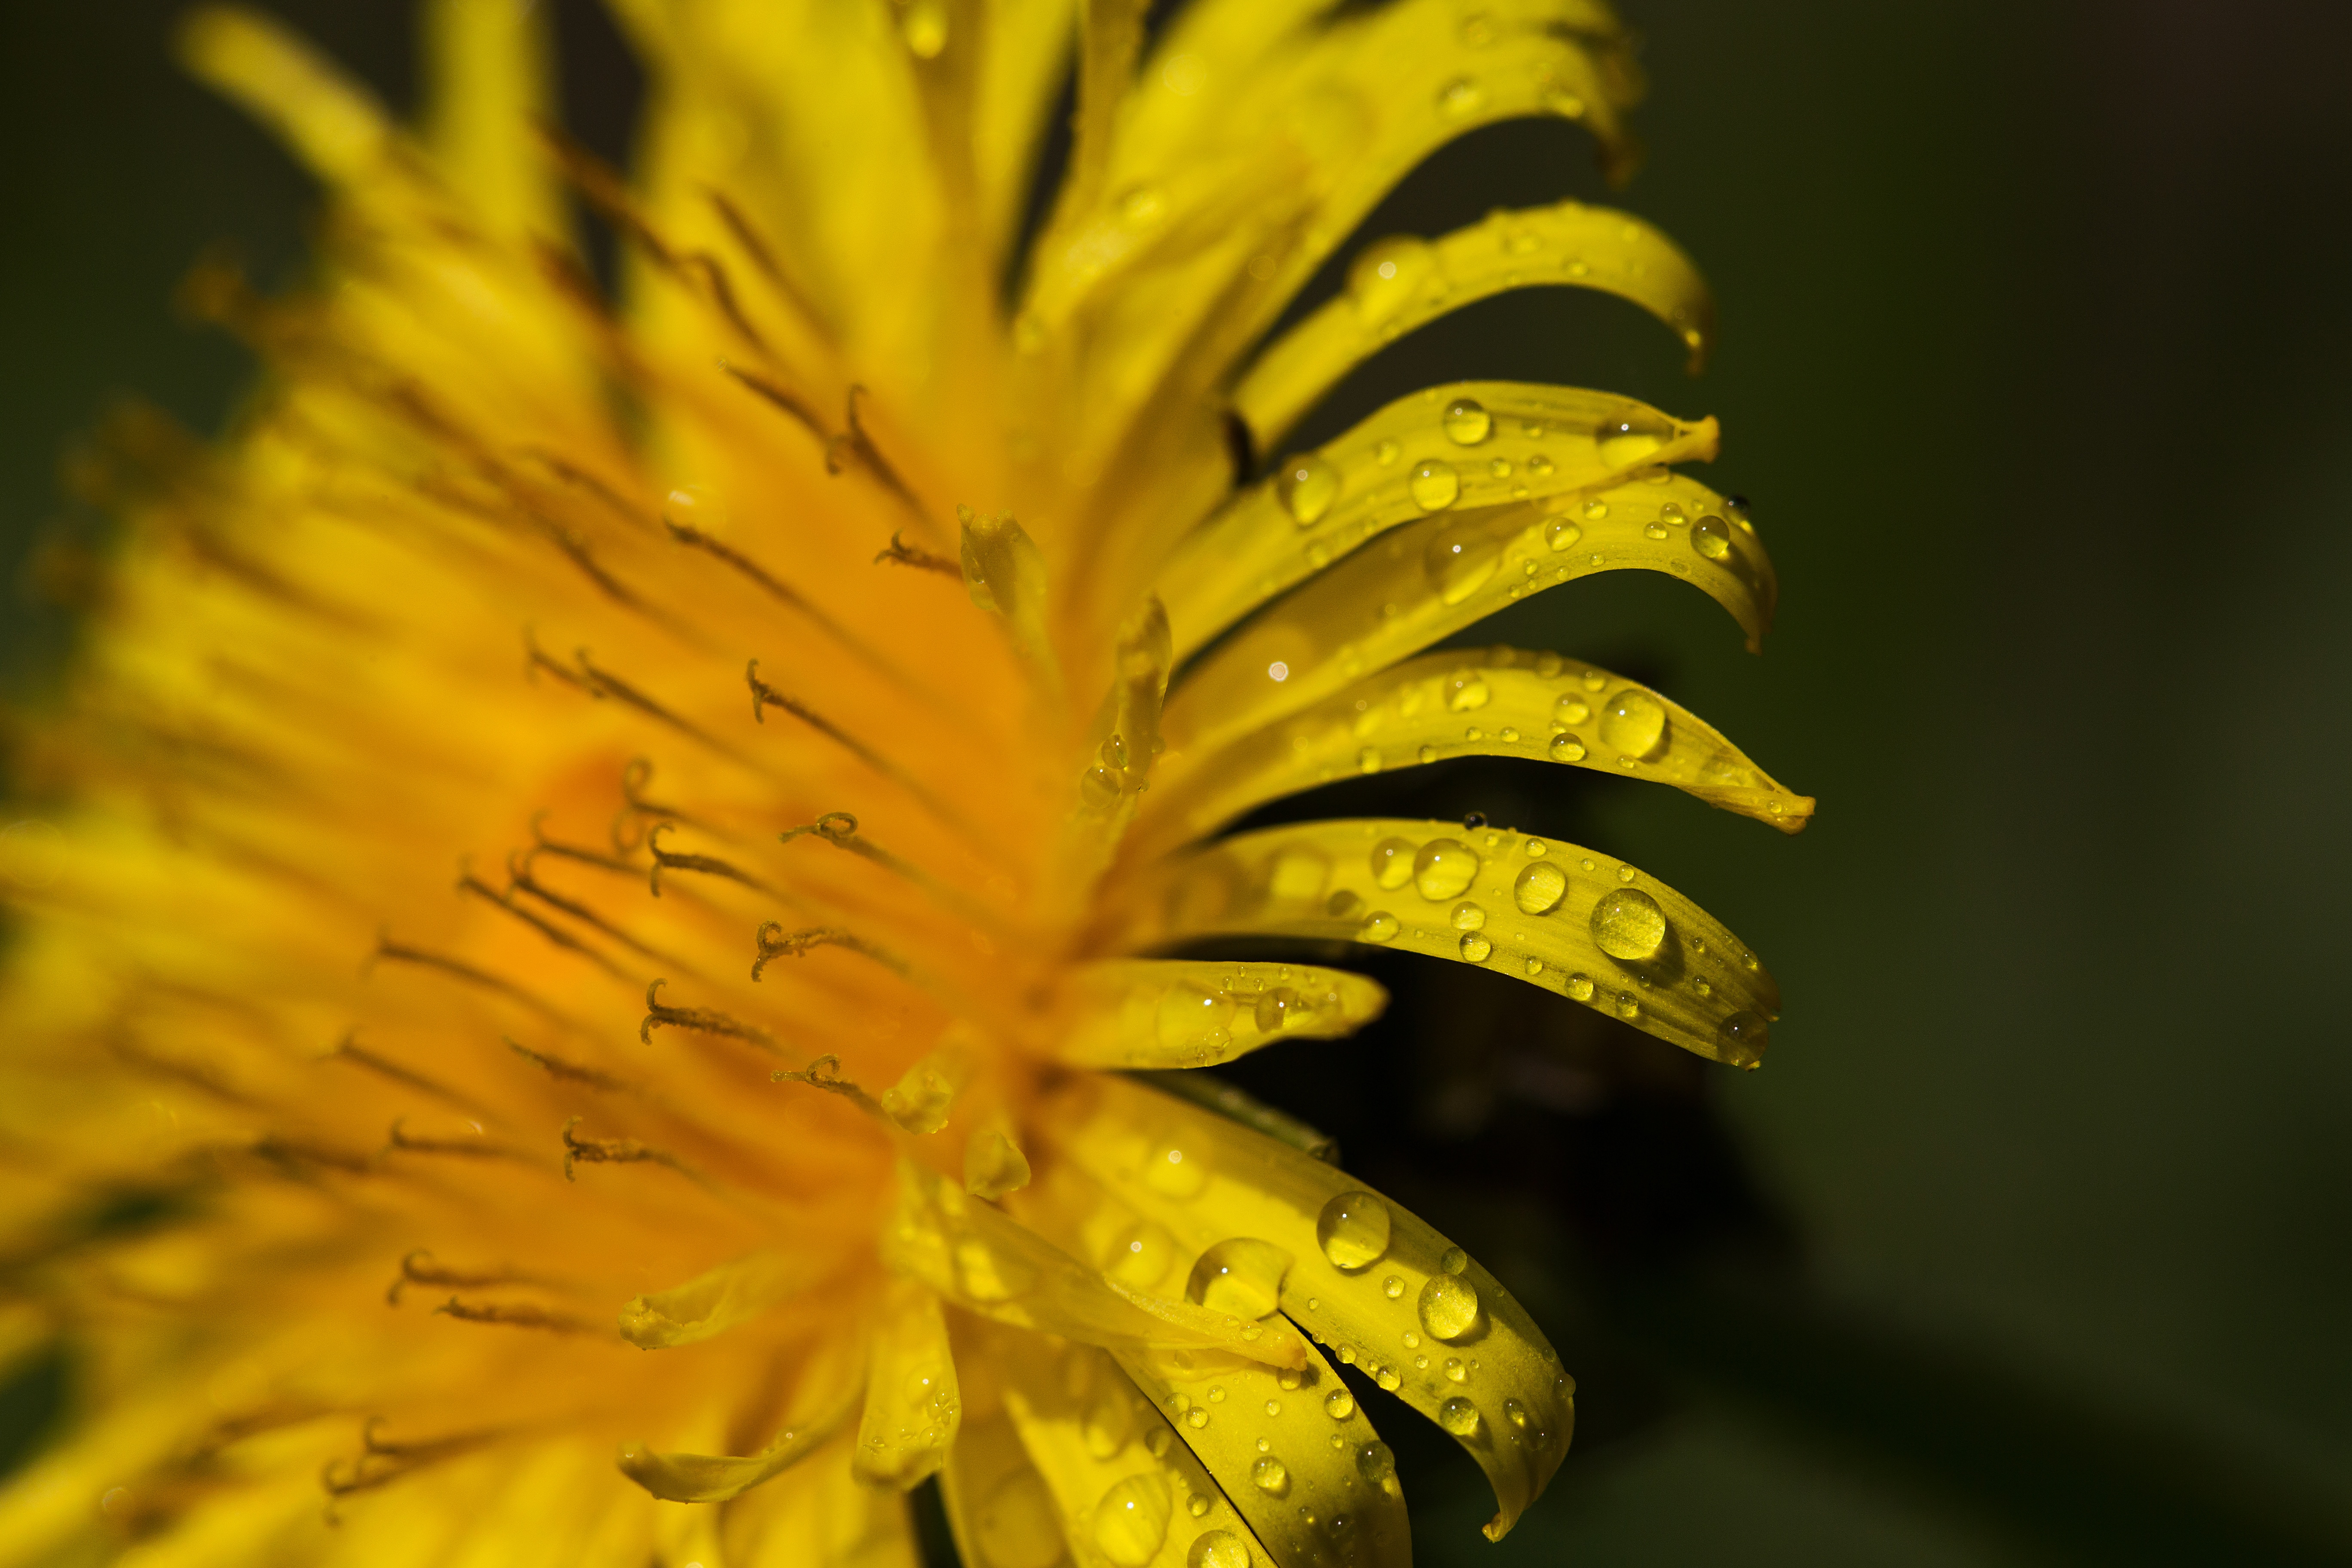
nature, branch, blossom, plant, photography, sunlight, leaf, flower, petal, bloom, pollen, green, macro, autumn, botany, yellow, flora, drip, sunflower, wildflower, close up, macro photography, flowering plant, daisy family, plant stem, land plant